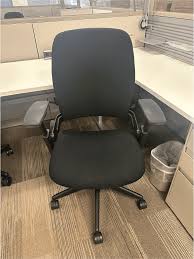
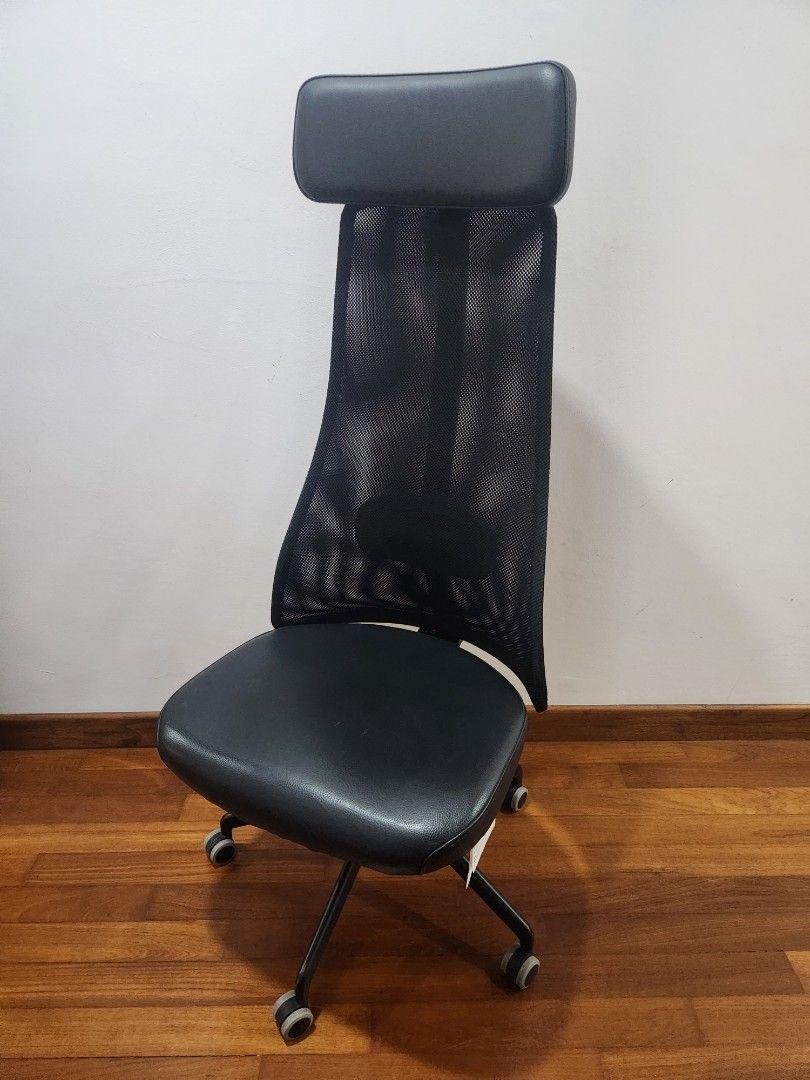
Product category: items_chair
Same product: no